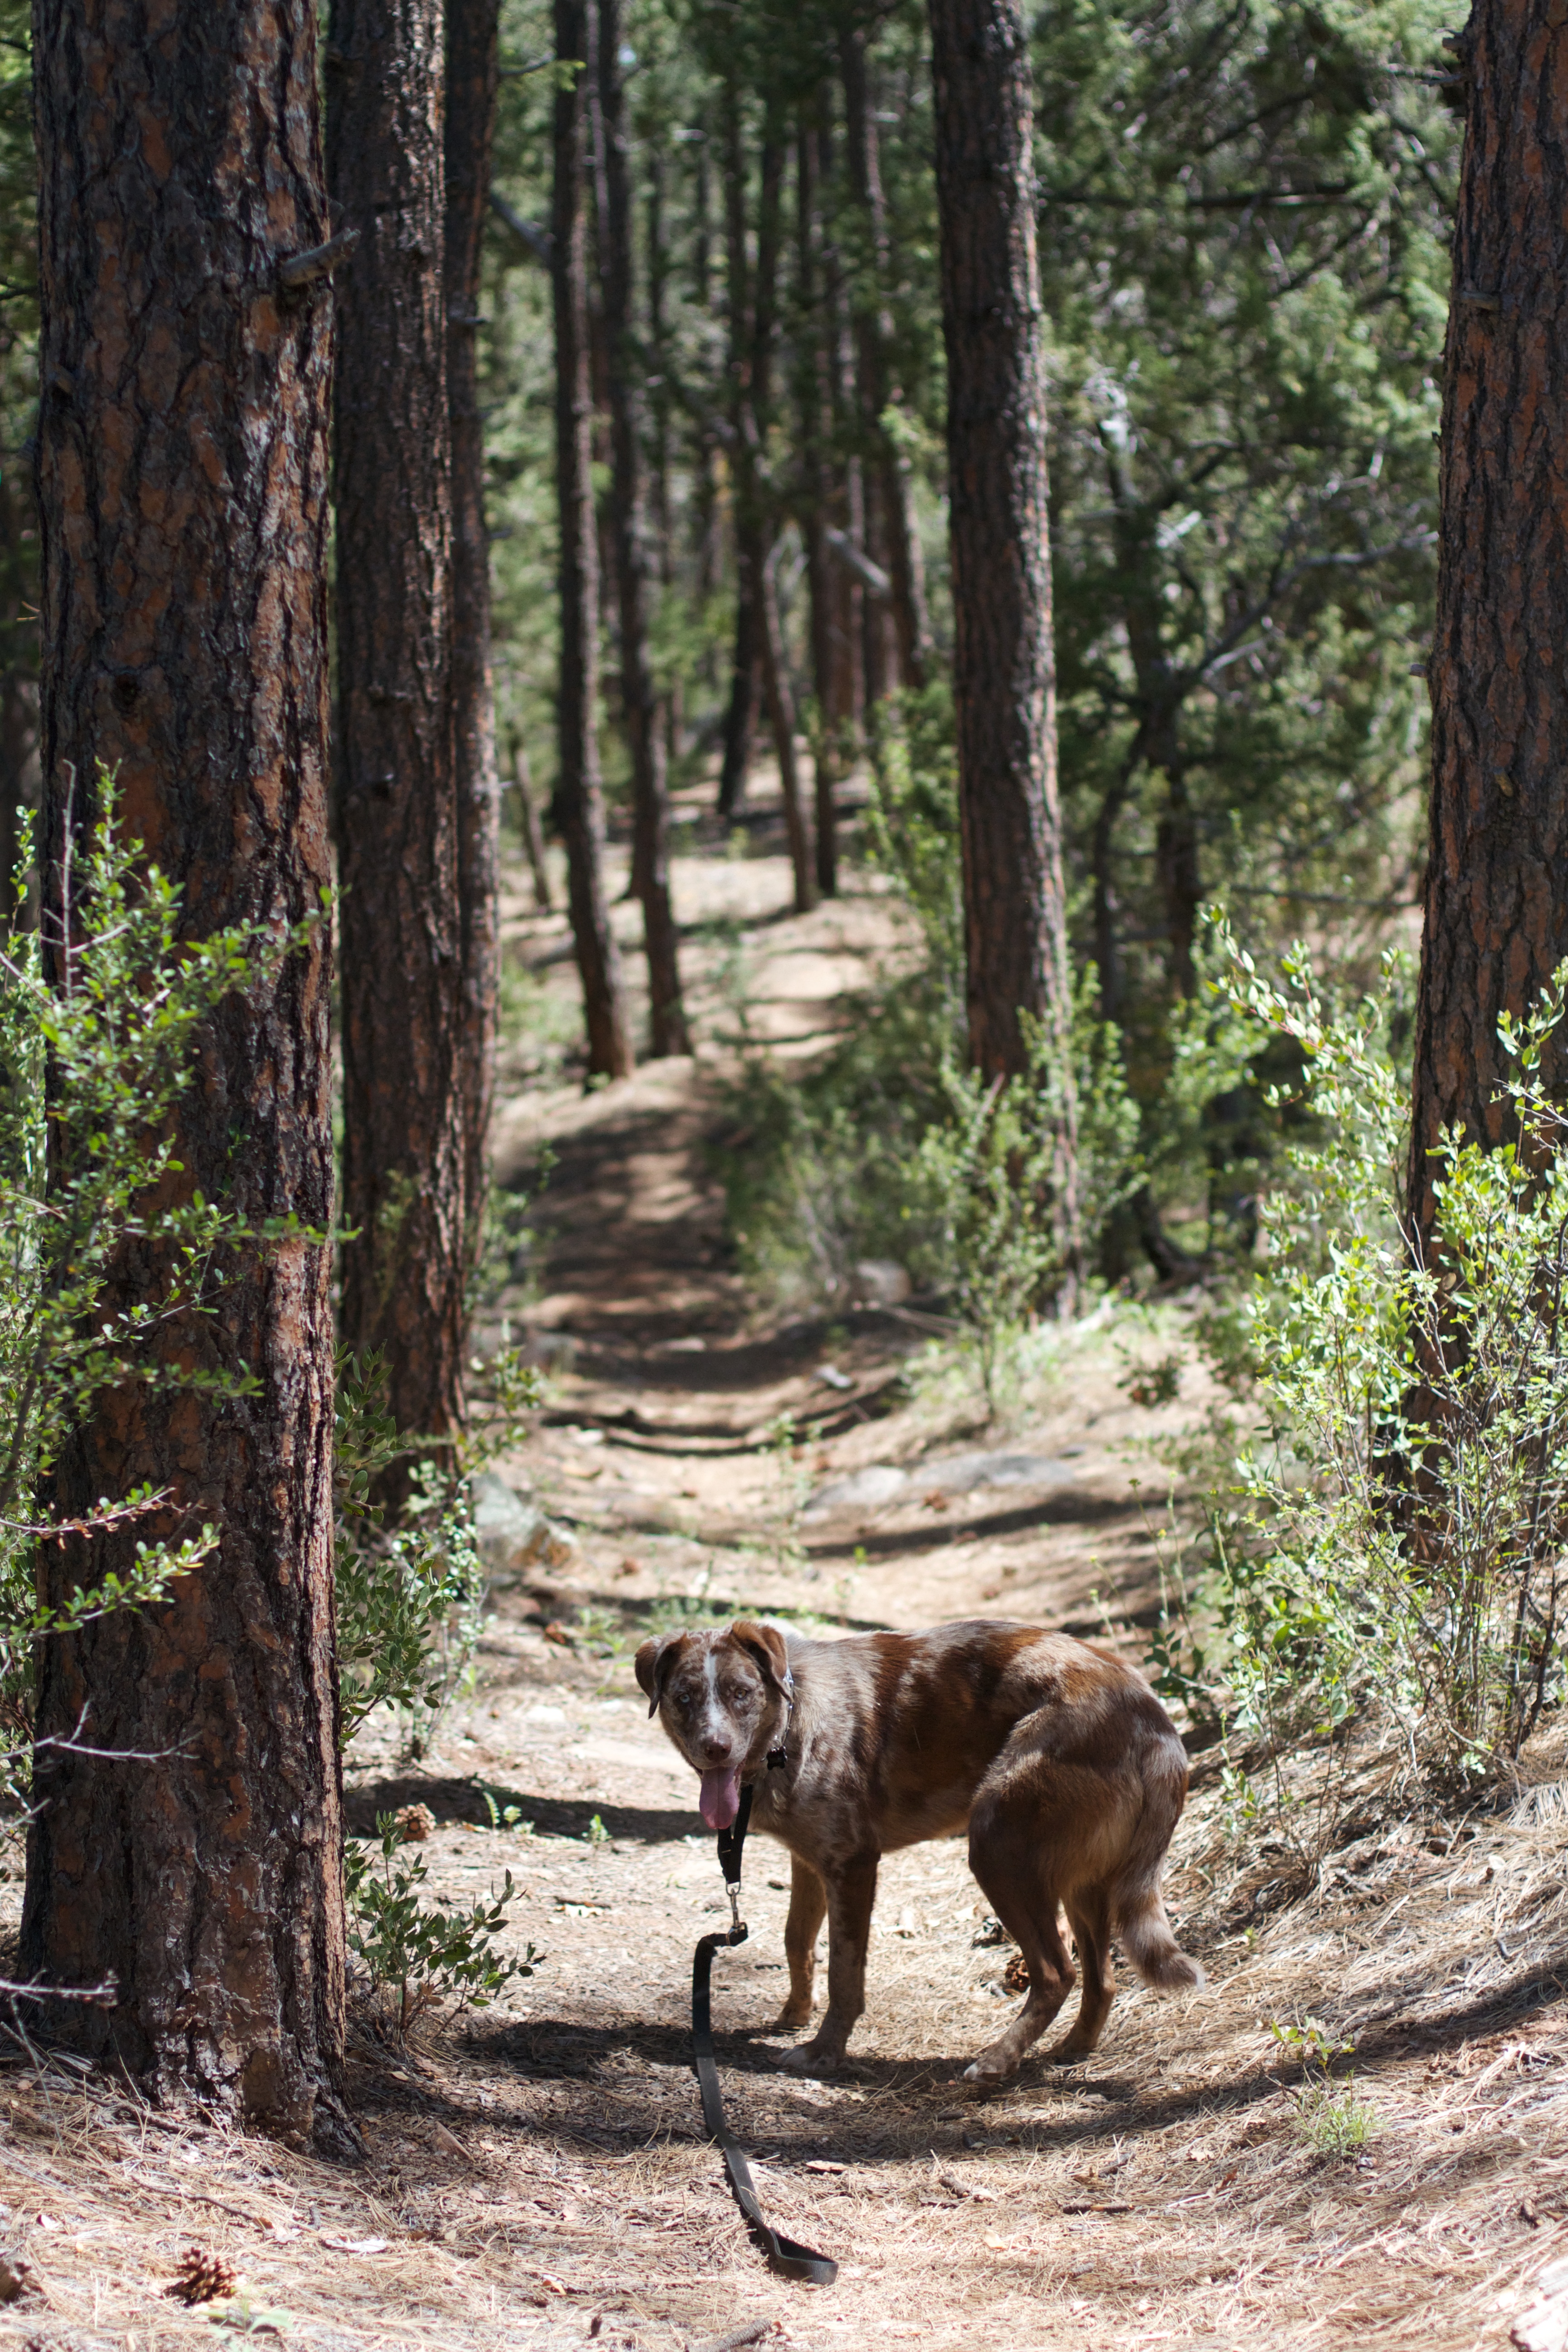
forest, wilderness, trail, wildlife, fauna, woodland